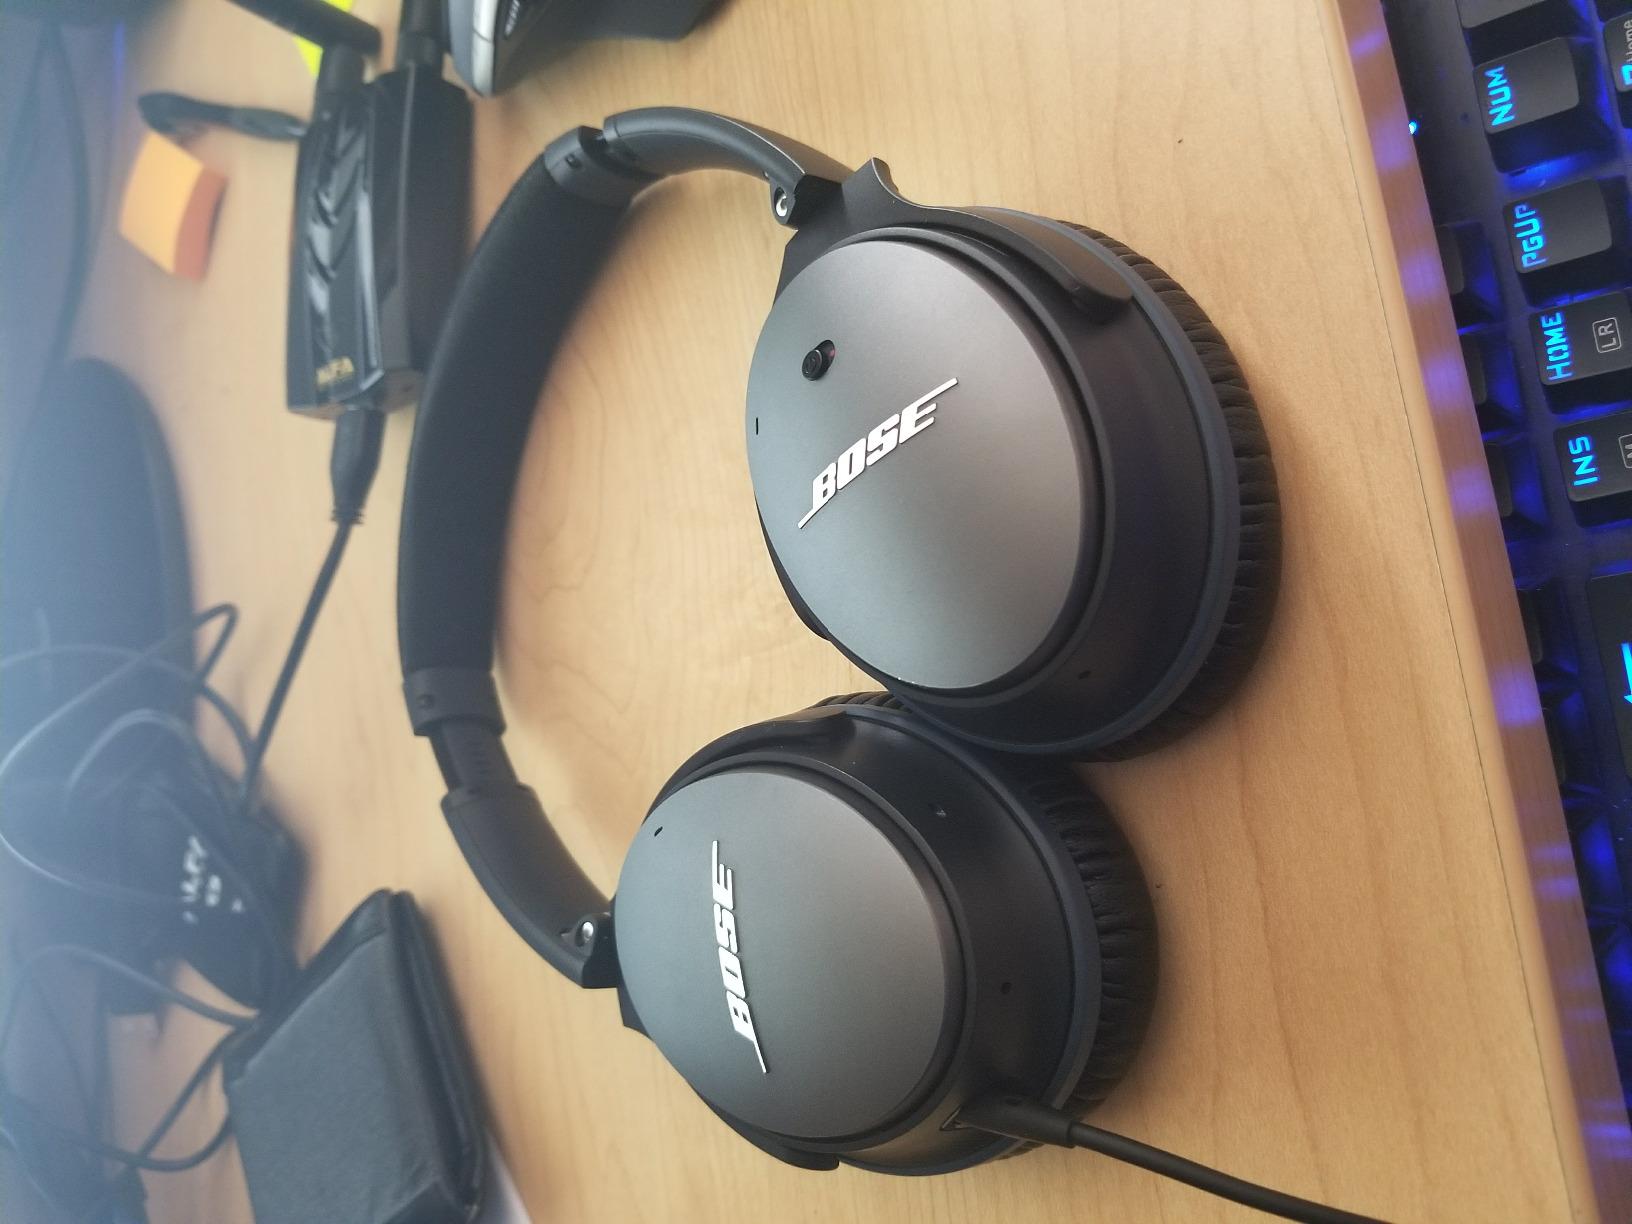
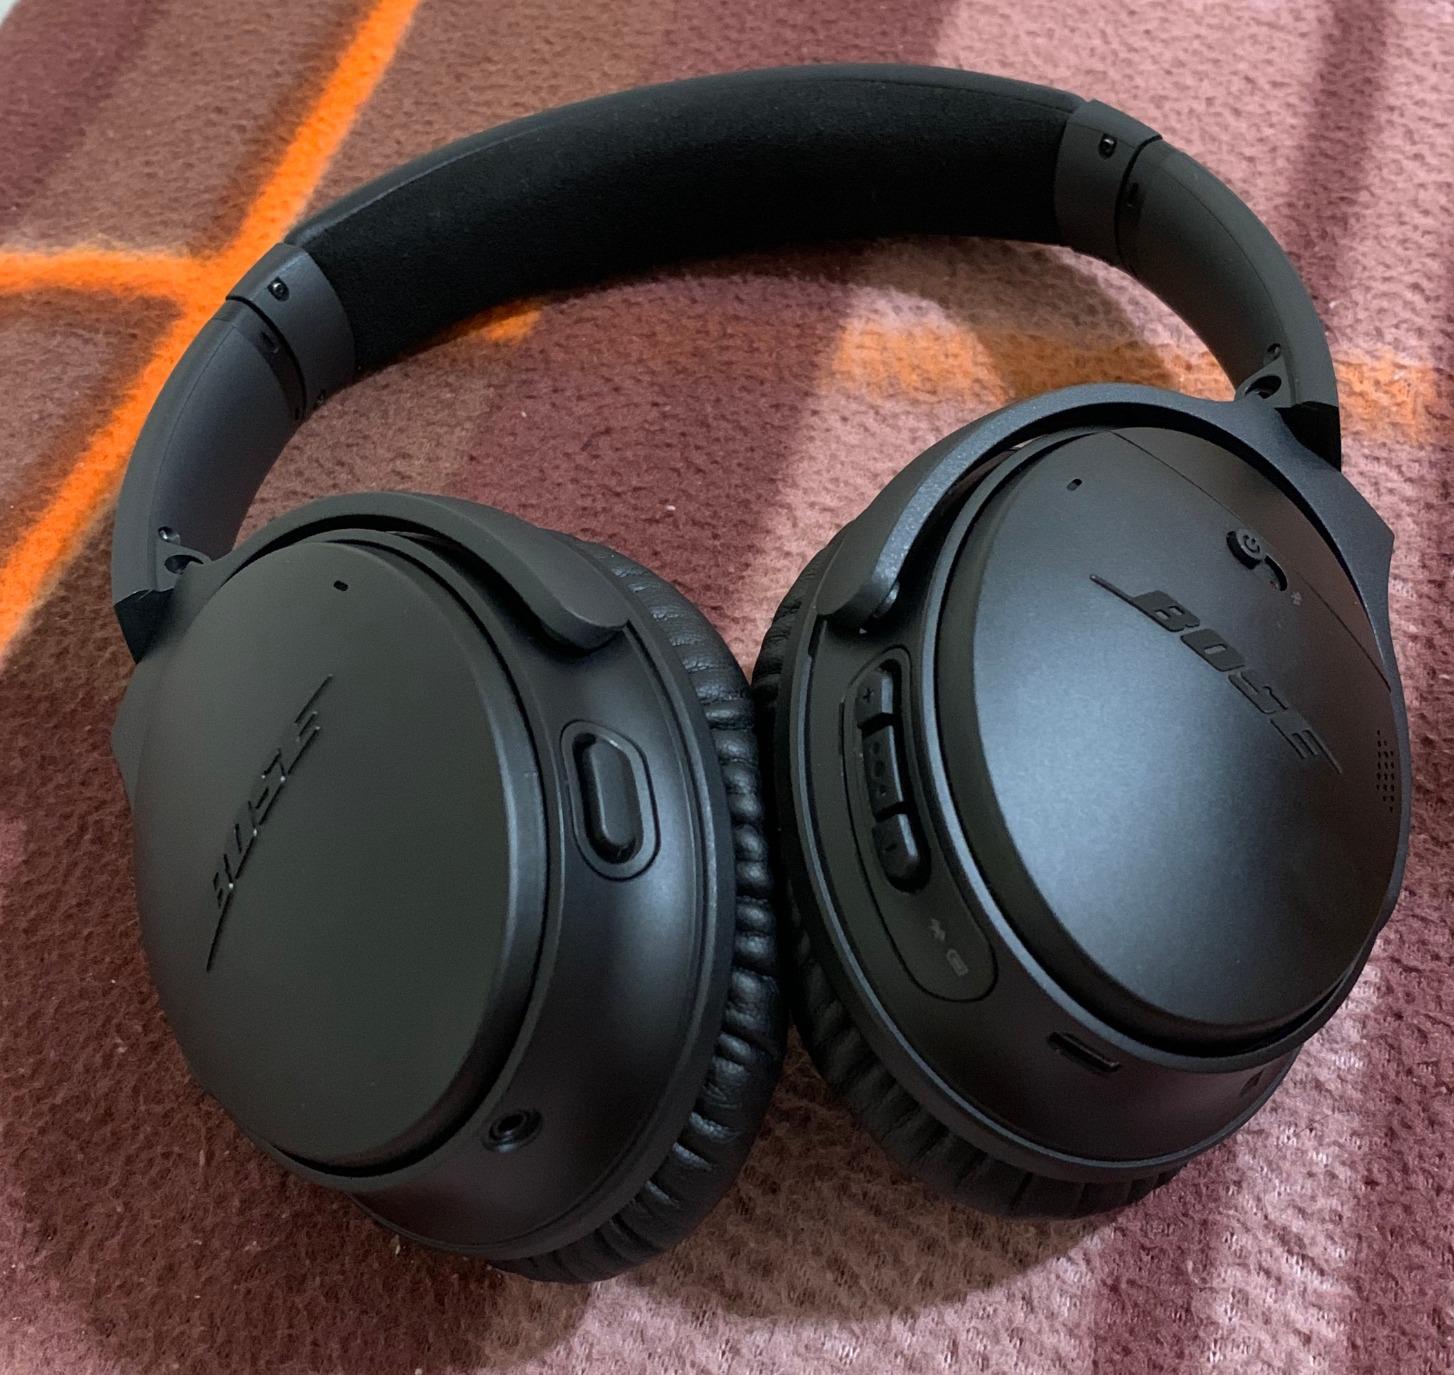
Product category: headphones
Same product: no